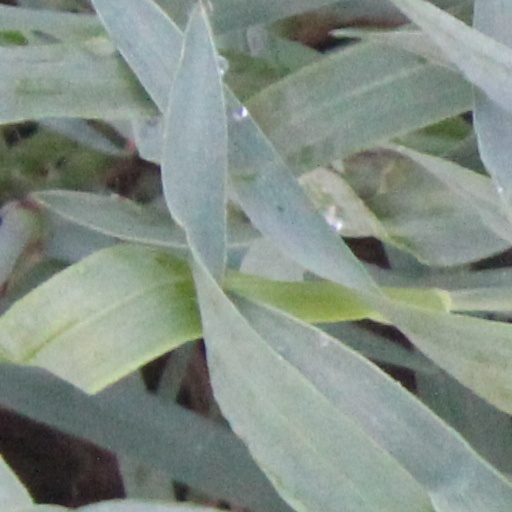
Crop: wheat